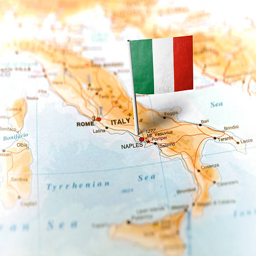
country pinned on the map with flag